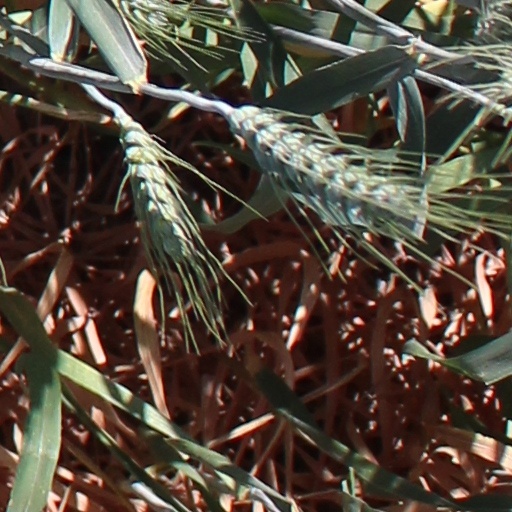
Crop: wheat